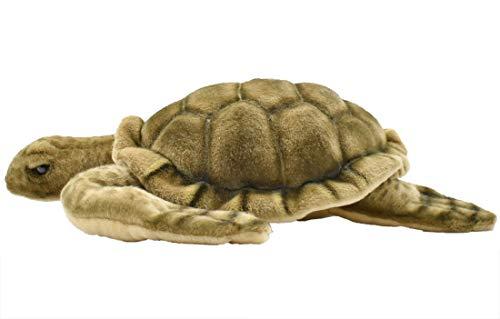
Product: Hansa 5072 Plush
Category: Toys & Games | Stuffed Animals & Plush Toys | Plush Figures
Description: Great Condition.
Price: $71.25
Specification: ProductDimensions:19.5x17.6x7.8inches|ItemWeight:1.21pounds|ShippingWeight:1.23pounds(Viewshippingratesandpolicies)|DomesticShipping:ItemcanbeshippedwithinU.S.|InternationalShipping:ThisitemcanbeshippedtoselectcountriesoutsideoftheU.S.LearnMore|ASIN:B005M2D1M0|Itemmodelnumber:194774|Manufacturerrecommendedage:3yearsandup